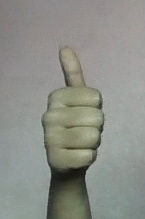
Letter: aleff